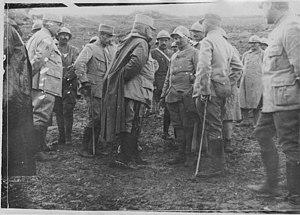
reportage photographique de l'armée française.
Le 56ᵉ Régiment d'Infanterie Coloniale est une unité de l'armée française.